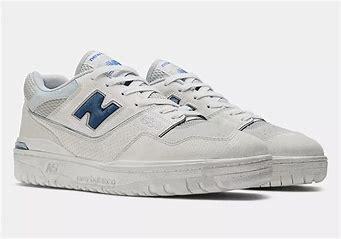
Brand: New
Model: Balance kg New Balance 550